Green Street, Mayfair

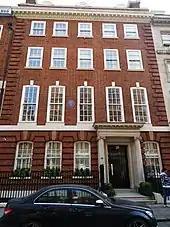
No. 46 with a blue plaque commemorating Sir Thomas Sopwith

The poet and author William Blake lived at No. 23 Green Street from 1782 to 1784. The wit, writer and Anglican cleric, Sydney Smith, lived at No. 56, and died there in 1845. By 1862, the obstetrician Gustavus Murray was living in Green Street, where he also had his consulting rooms.